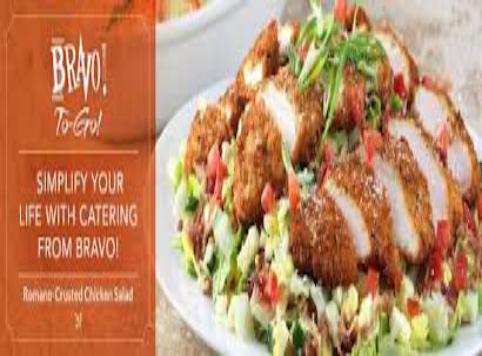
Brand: Bravo!, Cucina Italiana
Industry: Food